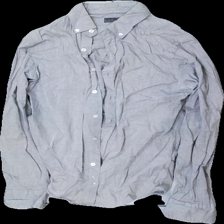
View: front
Type: Shirt
Category: Ladies
Brand: Not in the list
Brand text on label: SCW
Colors: Grey
Material: 100% cotton
Cut: Regular
Size: S
Season: All
Price range: <50
Recommended usage: Export